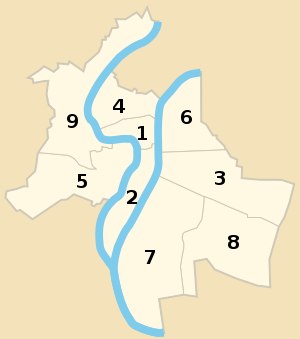
Arrondissement (Lyon)
Lyon's arrondissementer
Lyon er en af de 3 franske byer, der er inddelt i et antal arrondissementer. I Lyon's tilfælde 9.